History of Honduras (1838–1932)

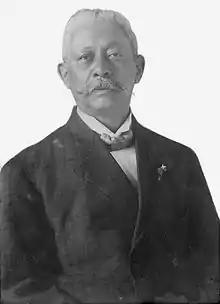

At the end of the colonial period, Honduras' economy was based largely on mining, cattle raising and the export of tropical hardwoods. Unlike most of its neighbors, Honduras did not develop a significant coffee industry, and one of the results of this was that much of its export wealth ended up being generated by foreign firms, often creating little local capital. For much of the nineteenth century, Hondurans looked to mining as a means of improving their economic position.